Chess clock

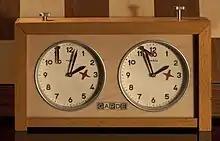
A typical analog chess clock

Analog clocks are equipped with a "flag" that falls to indicate the exact moment the player's time has expired. Analog clocks use mechanical buttons. Pressing the button on one player's side physically stops the movement of that player's clock and releases the hold on the opponent's.